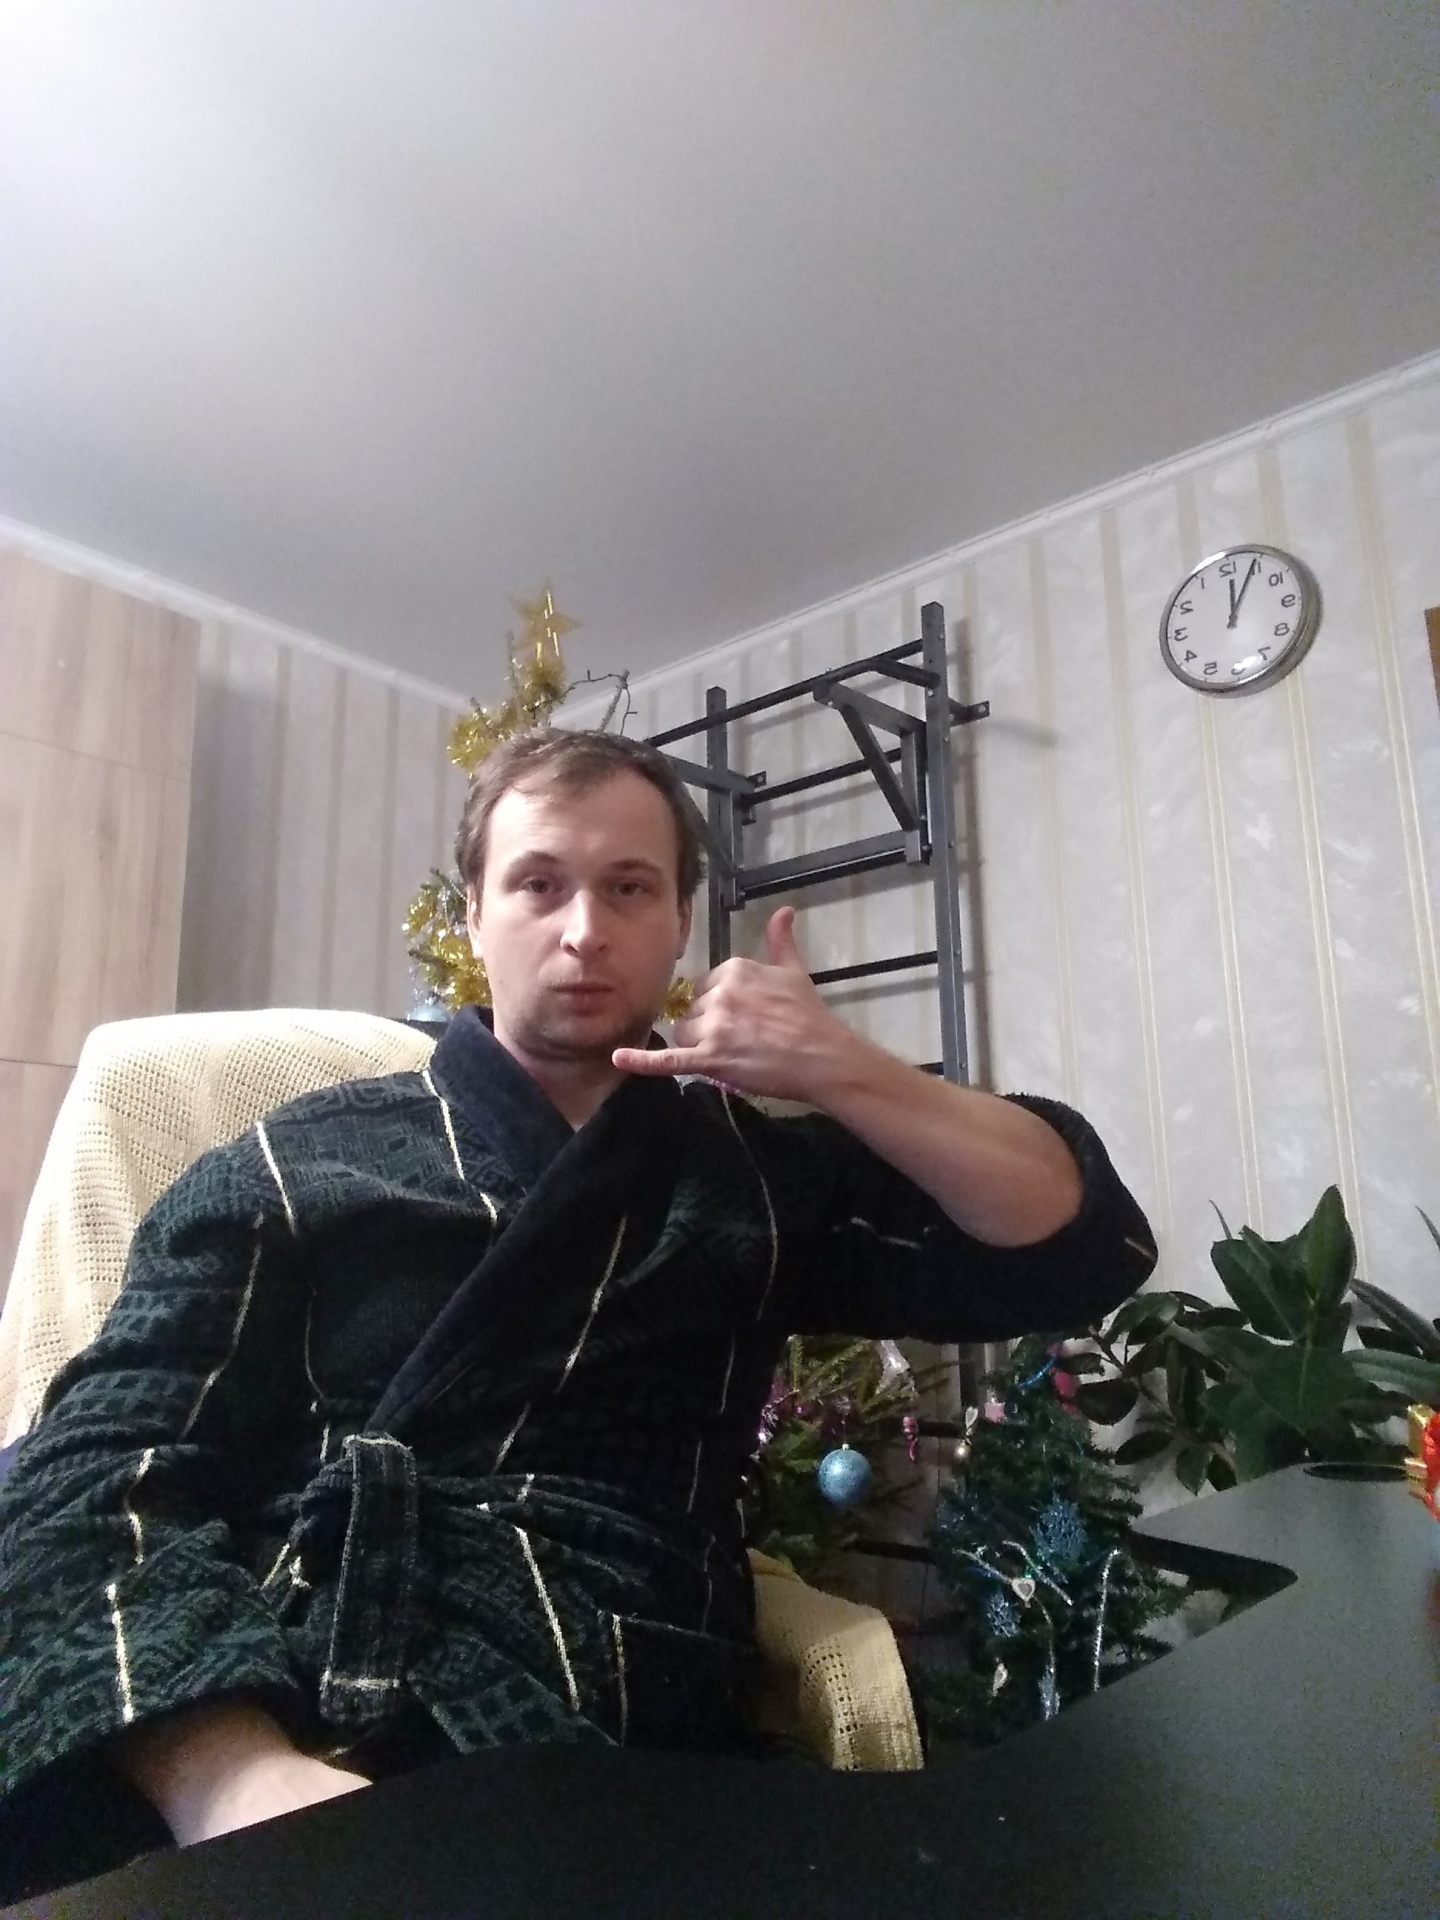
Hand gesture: call